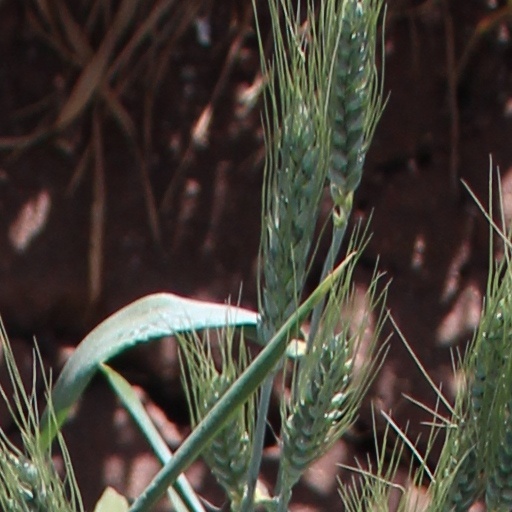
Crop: wheat